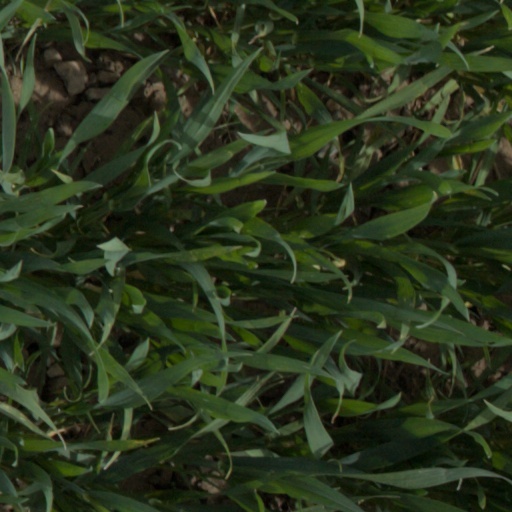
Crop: wheat